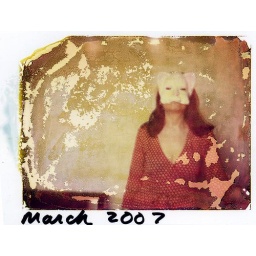
Self-portrait in red dress